Jud Süß (Feuchtwanger novel)

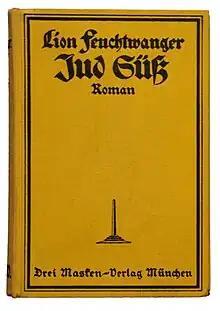

Jud Süß is a 1925 historical novel by Lion Feuchtwanger based on the life of Joseph Süß Oppenheimer.